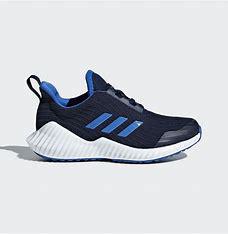
Brand: Adidas
Model: Fortarun